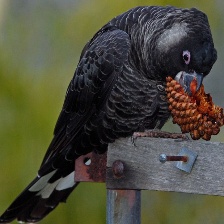
Species: BLACK COCKATO
Scientific name: CALYPTORHYNCHUS LATIROSTRIS
ImageNet parent category: sulphur-crested_cockatoo